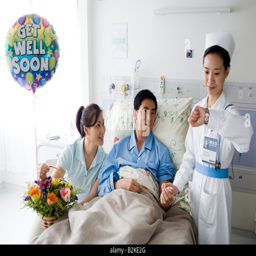
female nurse checking pulse of a patient